Ghayal: Once Again

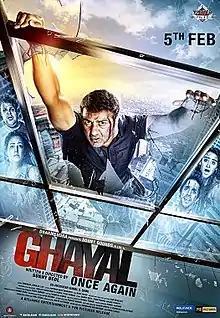
Theatrical release poster

Ghayal: Once Again is a 2016 Indian Hindi-language action drama film directed by Sunny Deol and produced by Dharmendra and Jay Dev Banerjee under Vijayta Films. The film, a direct sequel to "Ghayal", stars Sunny Deol, Om Puri, Soha Ali Khan, Shivam Patil, Rishabh Arora, Abhilash Kumar, Neha Khan, Aanchal Munjal and Narendra Jha. The soundtrack and musical score were composed by Shankar–Ehsaan–Loy and Vipin Mishra, while cinematography and editing were handled by Ravi Yadav and Chandan Arora.